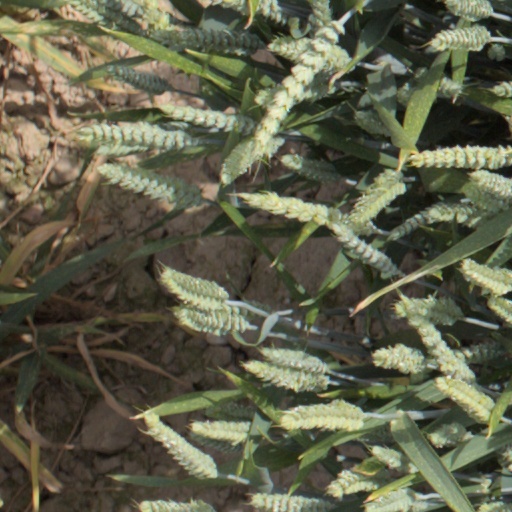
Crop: wheat